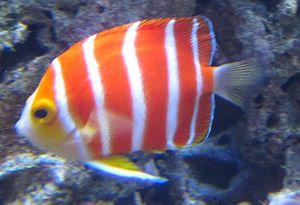
Centropyge est un genre de poissons de la famille des Pomacanthidae.